Pinna carnea

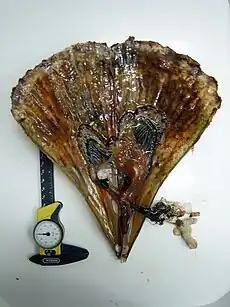
Opened amber penshell bivalve with byssal attachment

The amber pen shell has a pair of long, thin translucent valves held together by ligaments that run along the entire dorsal side of the bivalve. The bivalve is triangular with 8 to 12 low ribs radiating from the pointed anterior end (or umbo) to the large posterior edge. The exterior of the shell is usually a dull orange amber-like color and may have fragile, scale-like spines that often become eroded over time. The anterior end is usually buried and attached by byssal threads, whereas its wider posterior gaping end extends above the sea bottom surface to facilitate filter-feeding. Algae (e.g. "Lobophora variegata") and invertebrates such as sponges and encrusting corals tend to grow on the exposed part of the shell and may camouflage it very well.